Ma Wan

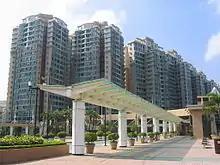
Blocks of the Park Island apartment complex.

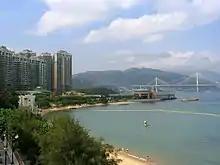
View of Ma Wan Tung Wan Beach with Park Island Ferry Pier in the middle right. The blocks on the left are part of the Park Island apartment complex. Ting Kau Bridge and the mainland Tsuen Wan District are visible in the background.

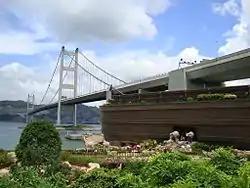
Noah's Ark attraction in Ma Wan Park, with the Tsing Ma Bridge in the background.

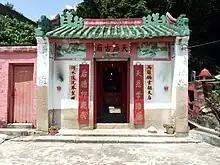
Tin Hau Temple in Ma Wan Main Street Village.

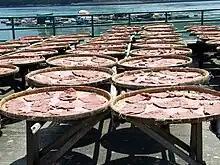
Shrimp paste being sundried in Ma Wan, next to Kap Shui Mun.

Park Island is a private housing estate that was mainly developed by Sun Hung Kai Properties as part of the Ma Wan Development joint venture project and completed from 2002 to 2006 in six phases.